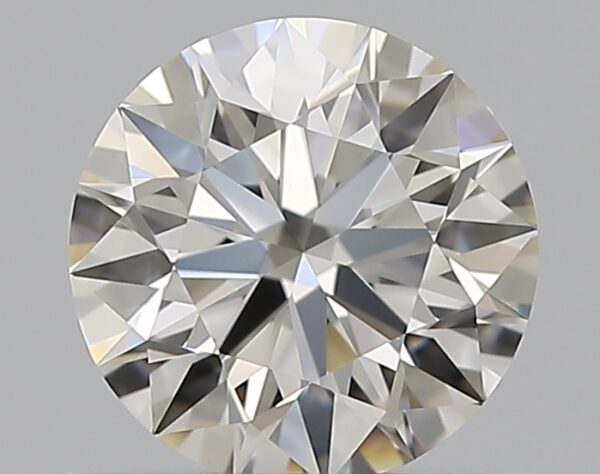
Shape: round
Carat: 0.56
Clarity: VVS1
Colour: H
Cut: EX
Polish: EX
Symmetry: EX
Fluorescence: N
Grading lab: GIA
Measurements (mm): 5.3 x 5.33 x 3.29